Dresden

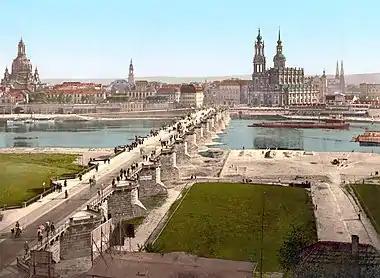
Image of Dresden during the 1890s, before extensive World War II destruction. Landmarks include Dresden Frauenkirche, Augustus Bridge, and Katholische Hofkirche.

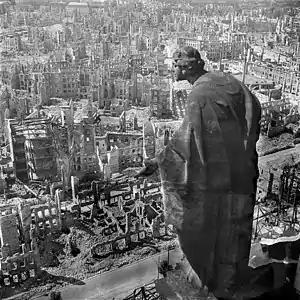
The ruins of Dresden in 1945. Facing south from the town hall ("Rathaus") tower. Statue "Güte" ("Good" or "Kindness") by August Schreitmüller, 1908–1910.

During the foundation of the German Empire in 1871, a large military facility called Albertstadt was built. It had a capacity of up to 20,000 military personnel at the beginning of the First World War. The garrison saw only limited use between 1918 and 1934, but was then reactivated in preparation for the Second World War.